Nick Nicholson (actor)

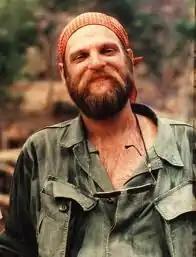

Daniel Patrick Nicholson, better known as Nick Nicholson, was an American expatriate character actor working in the Philippines. Since the early 1980s, Nicholson has appeared in both big-budget Hollywood productions shot in the archipelago and low-budget, Filipino action movies.